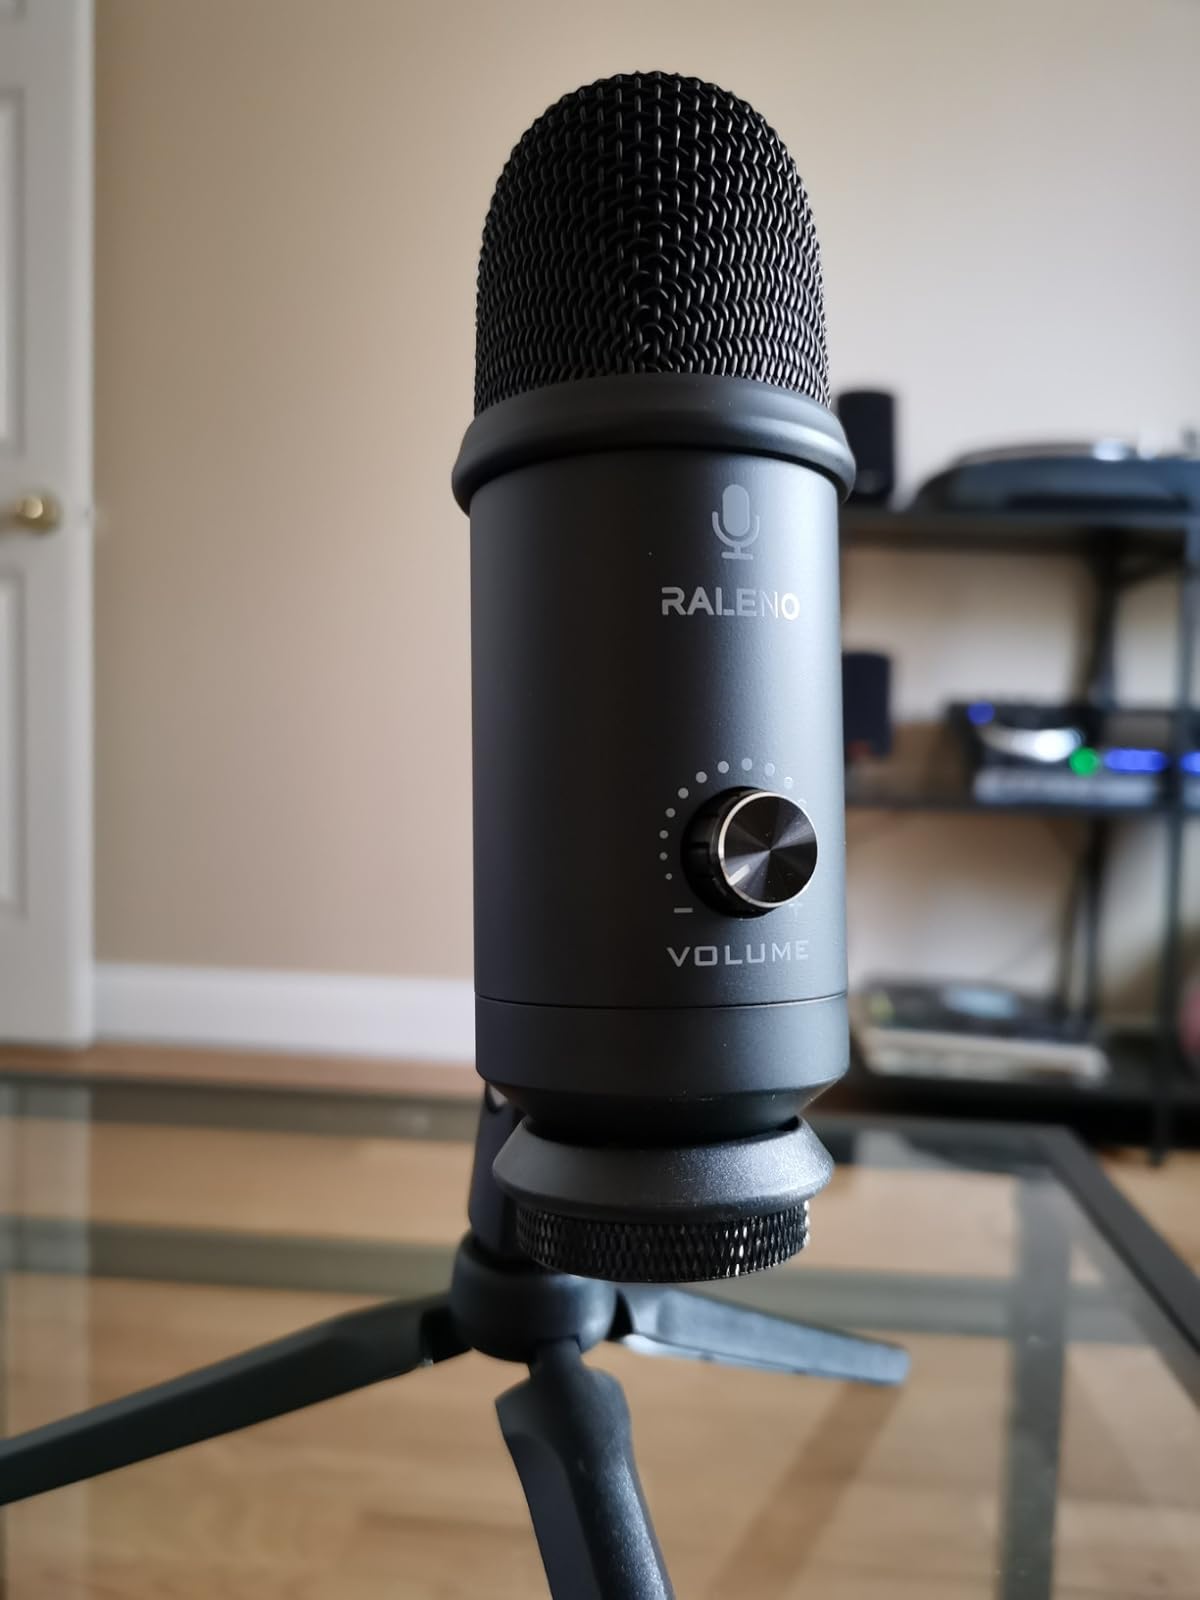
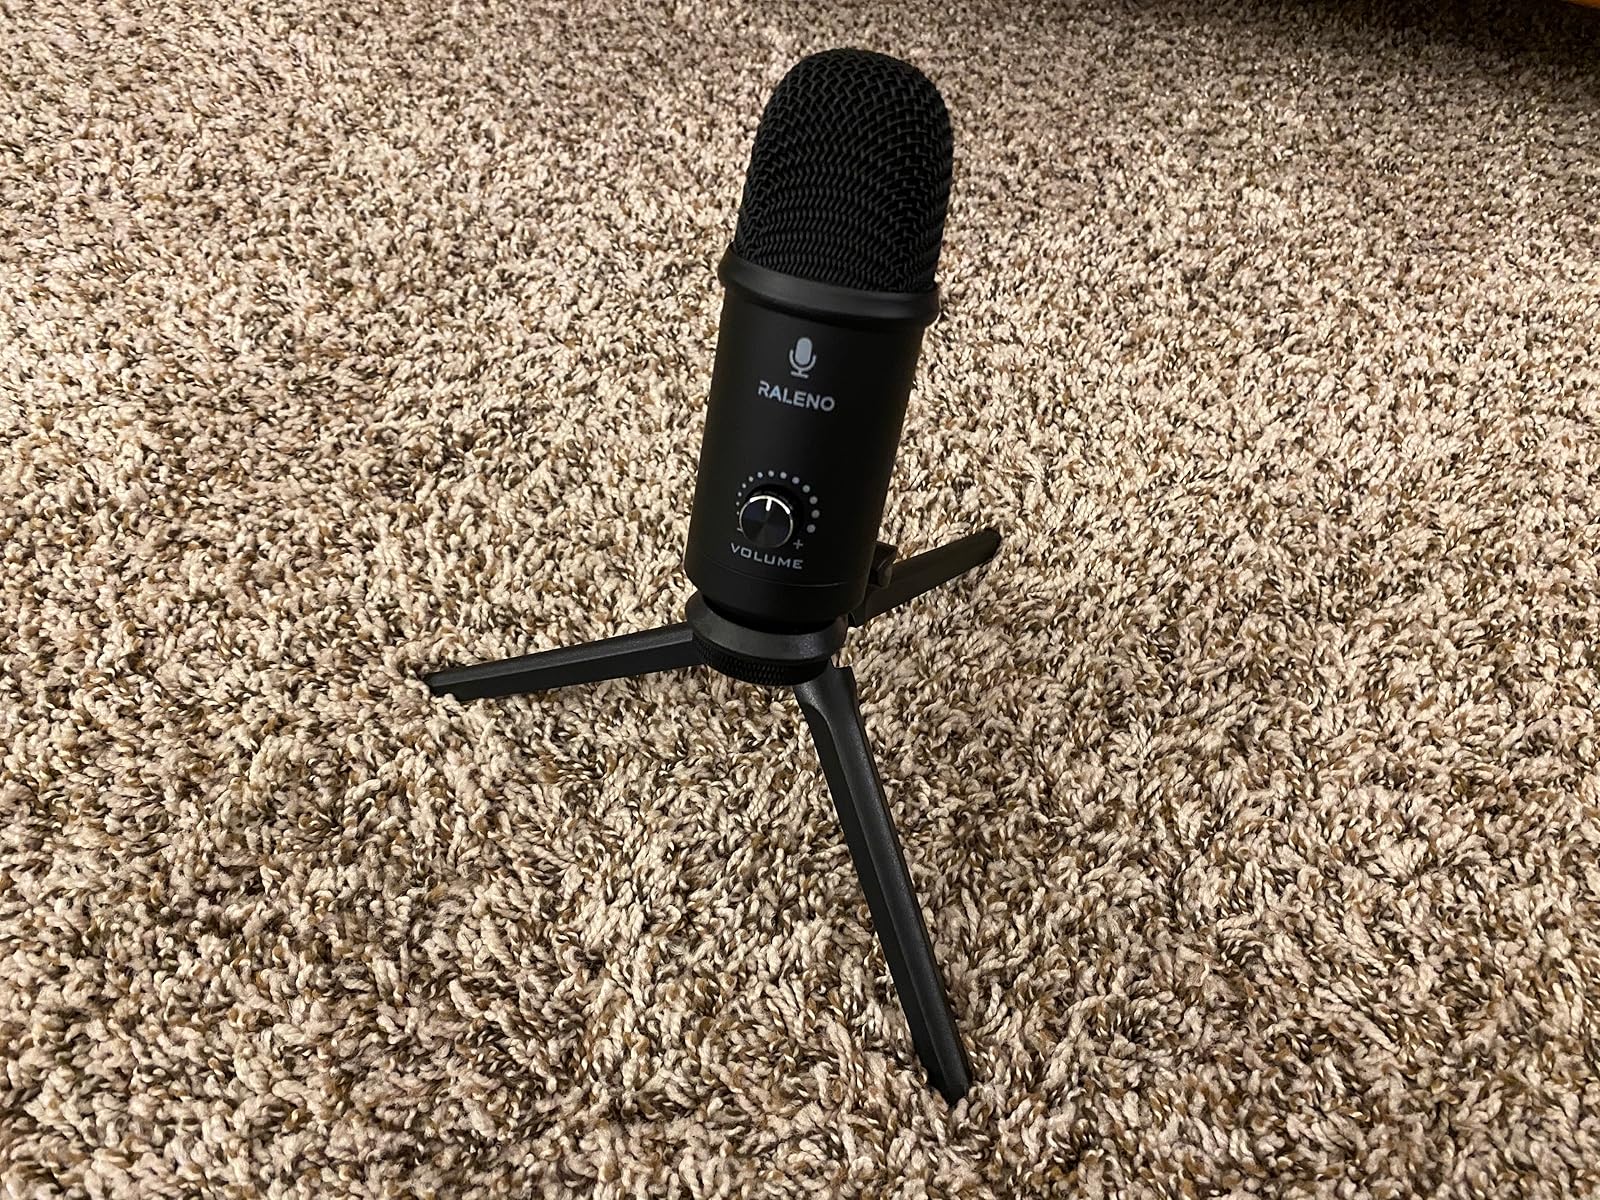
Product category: microphone
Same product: yes